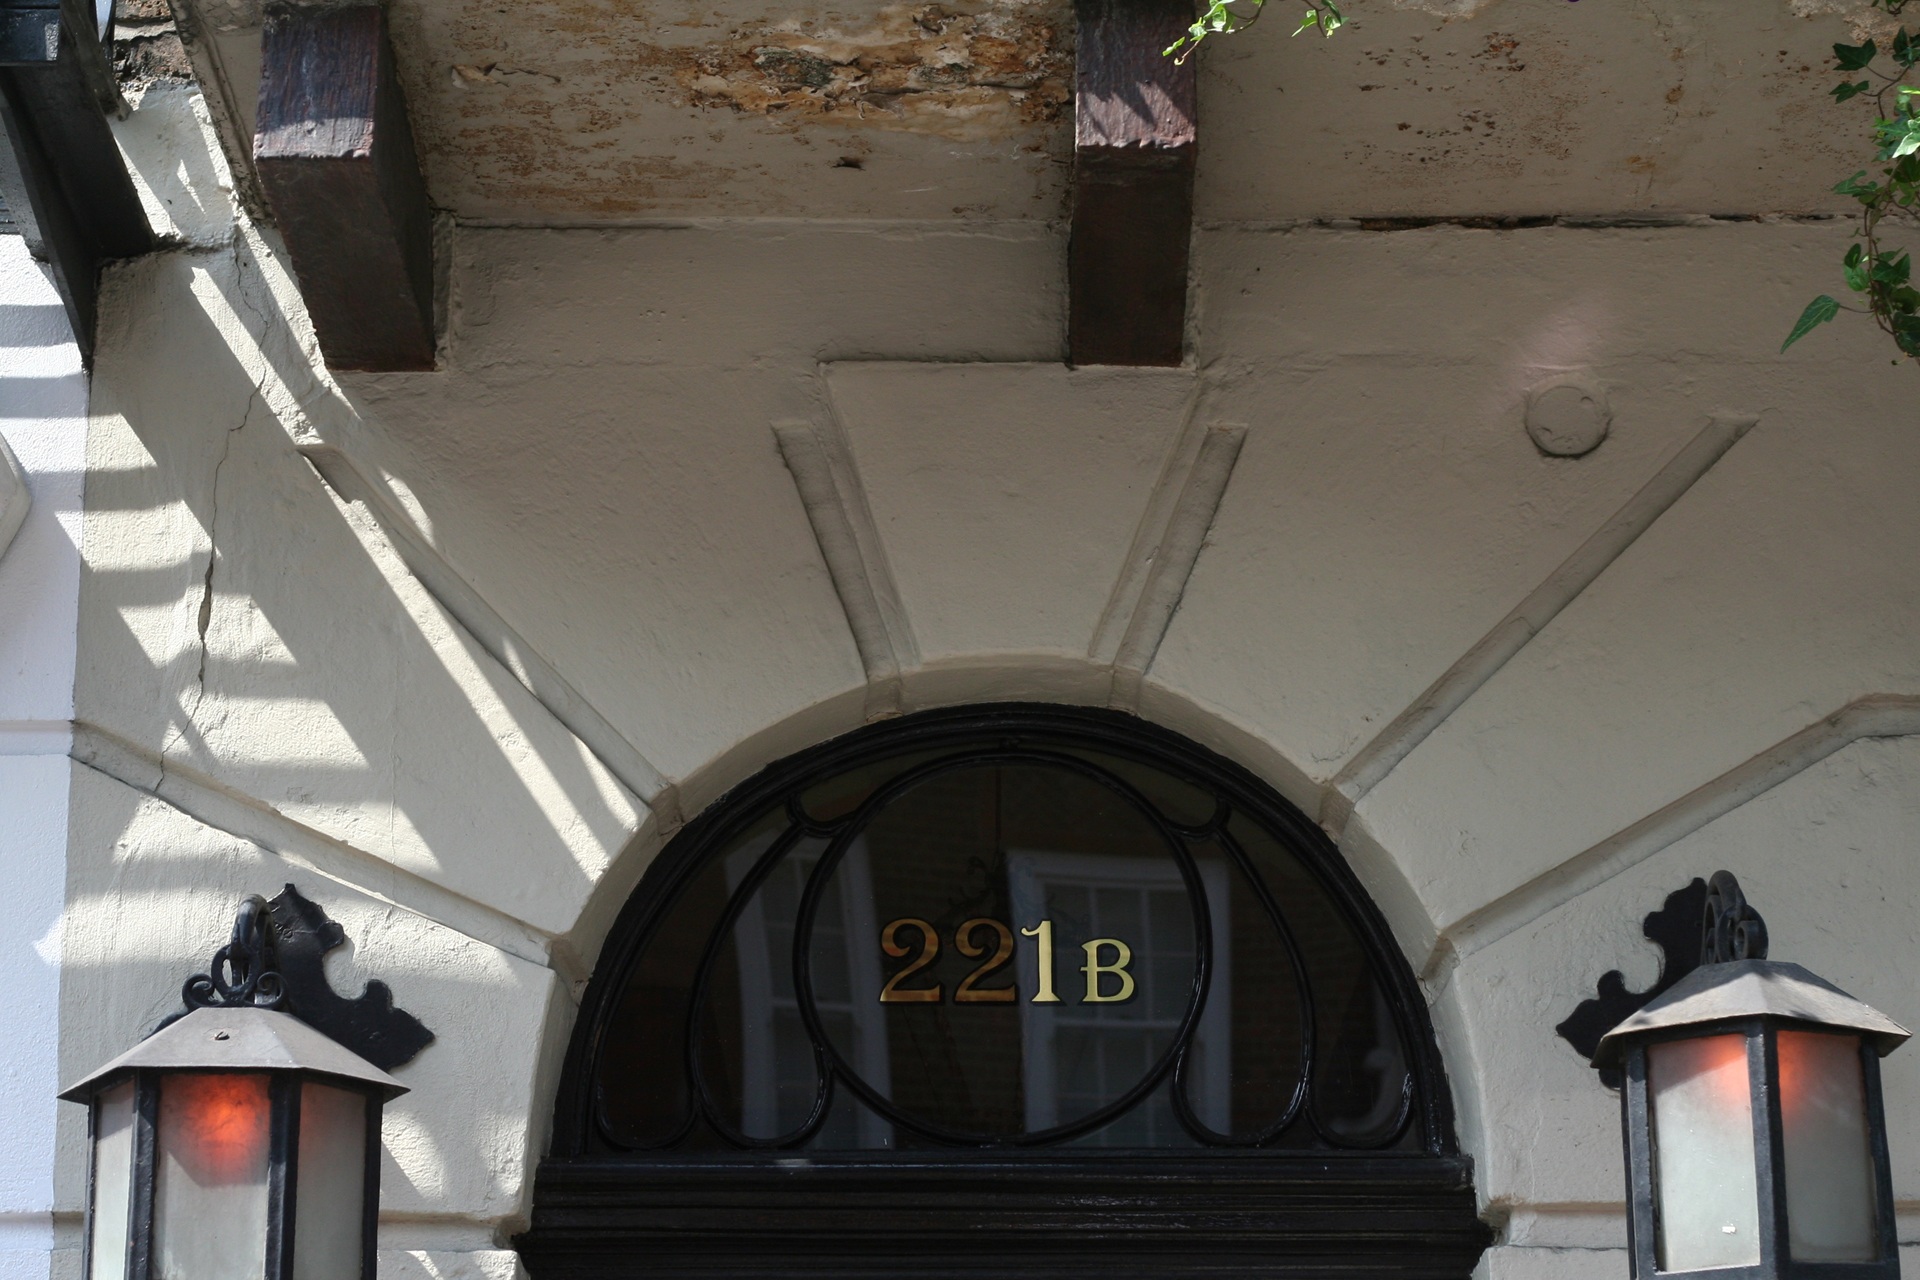
house, window, arch, facade, lighting, door, london, input, door sign, sherlock, sherlock holmes, bakerstreet